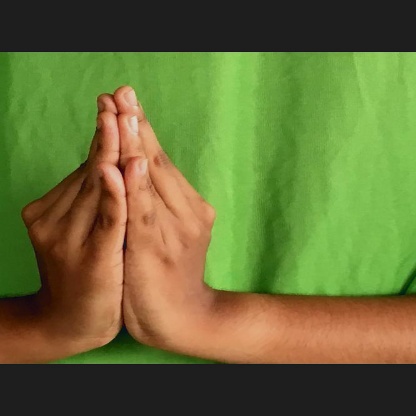
Mudra: Kapotham